Knight

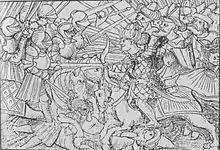
Hungarian knights routing Ottoman sipahi cavalry during the Battle of Mohács in 1526

Clerics and the Church often opposed the practices of the Knights because of their abuses against women and civilians, and many such as St. Bernard de Clairvaux were convinced that Knights served the devil and not God, and needed reforming.